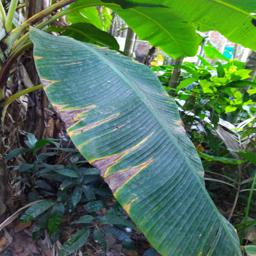
Label: YELLOW SIGATOKA